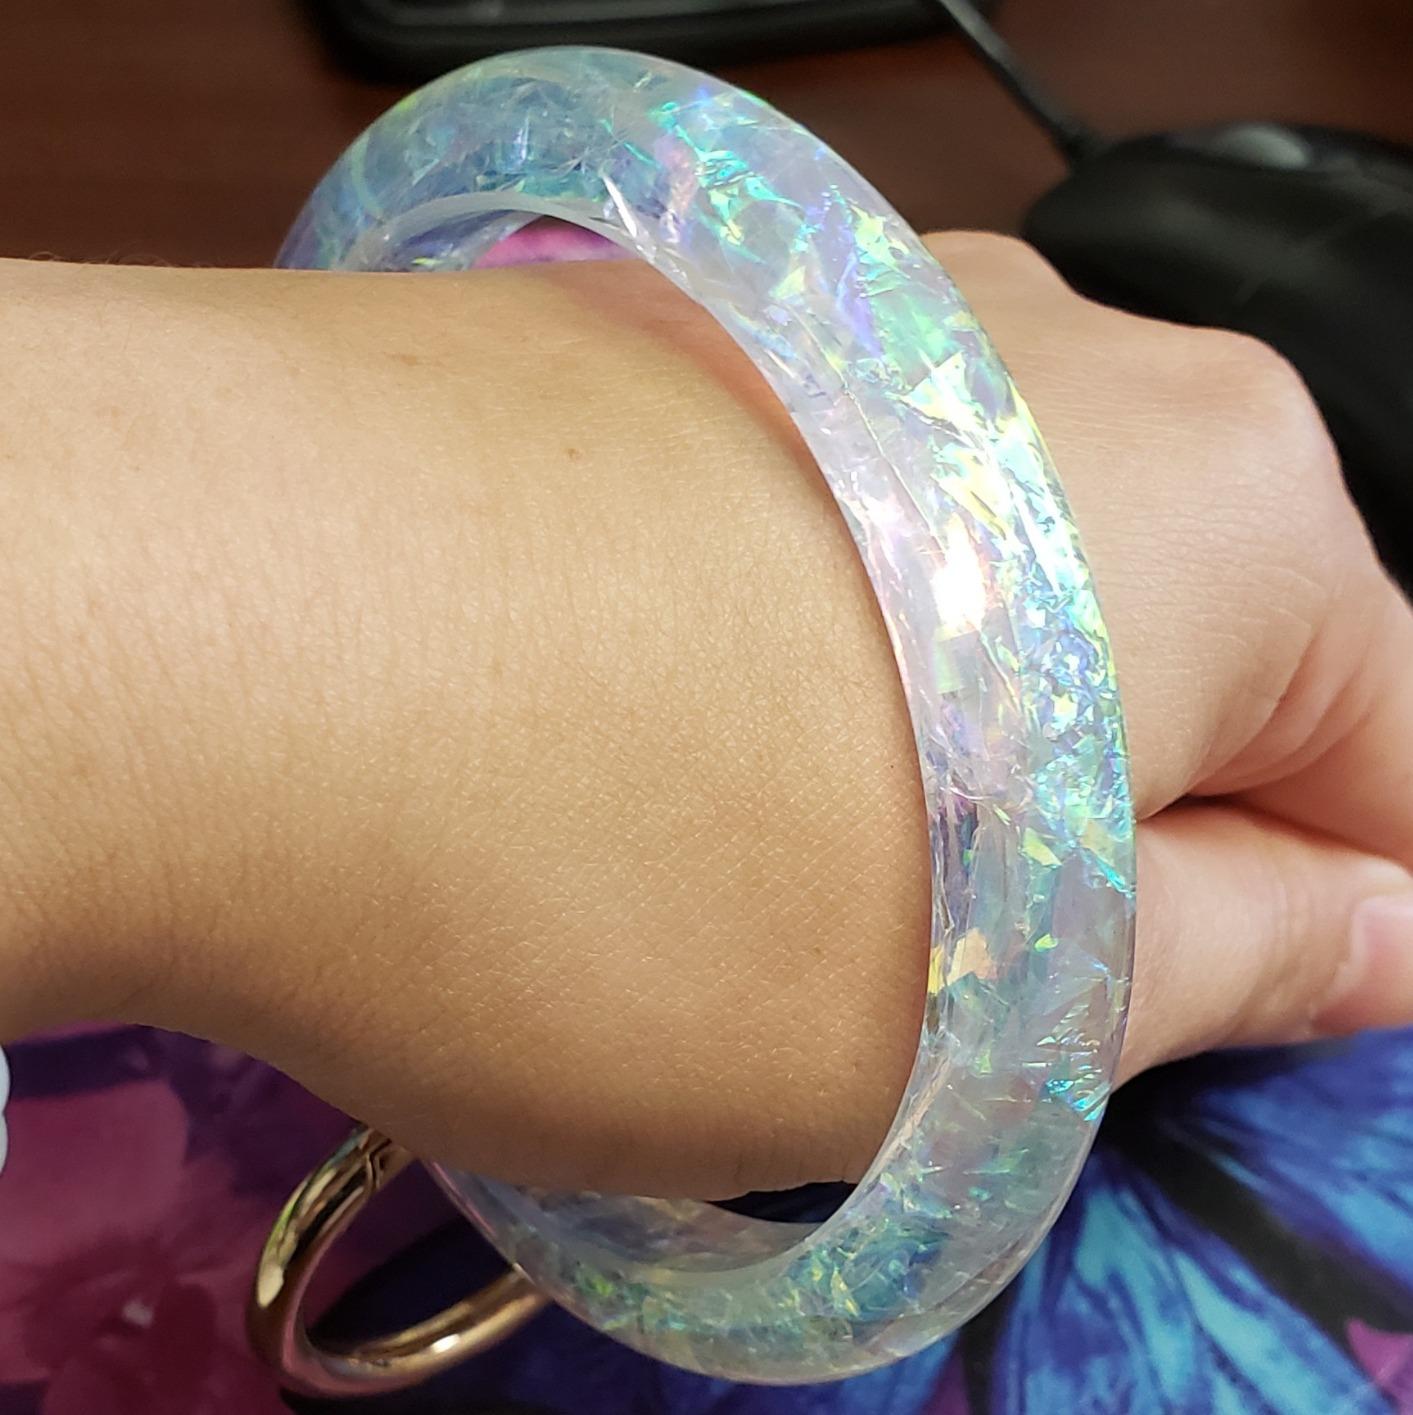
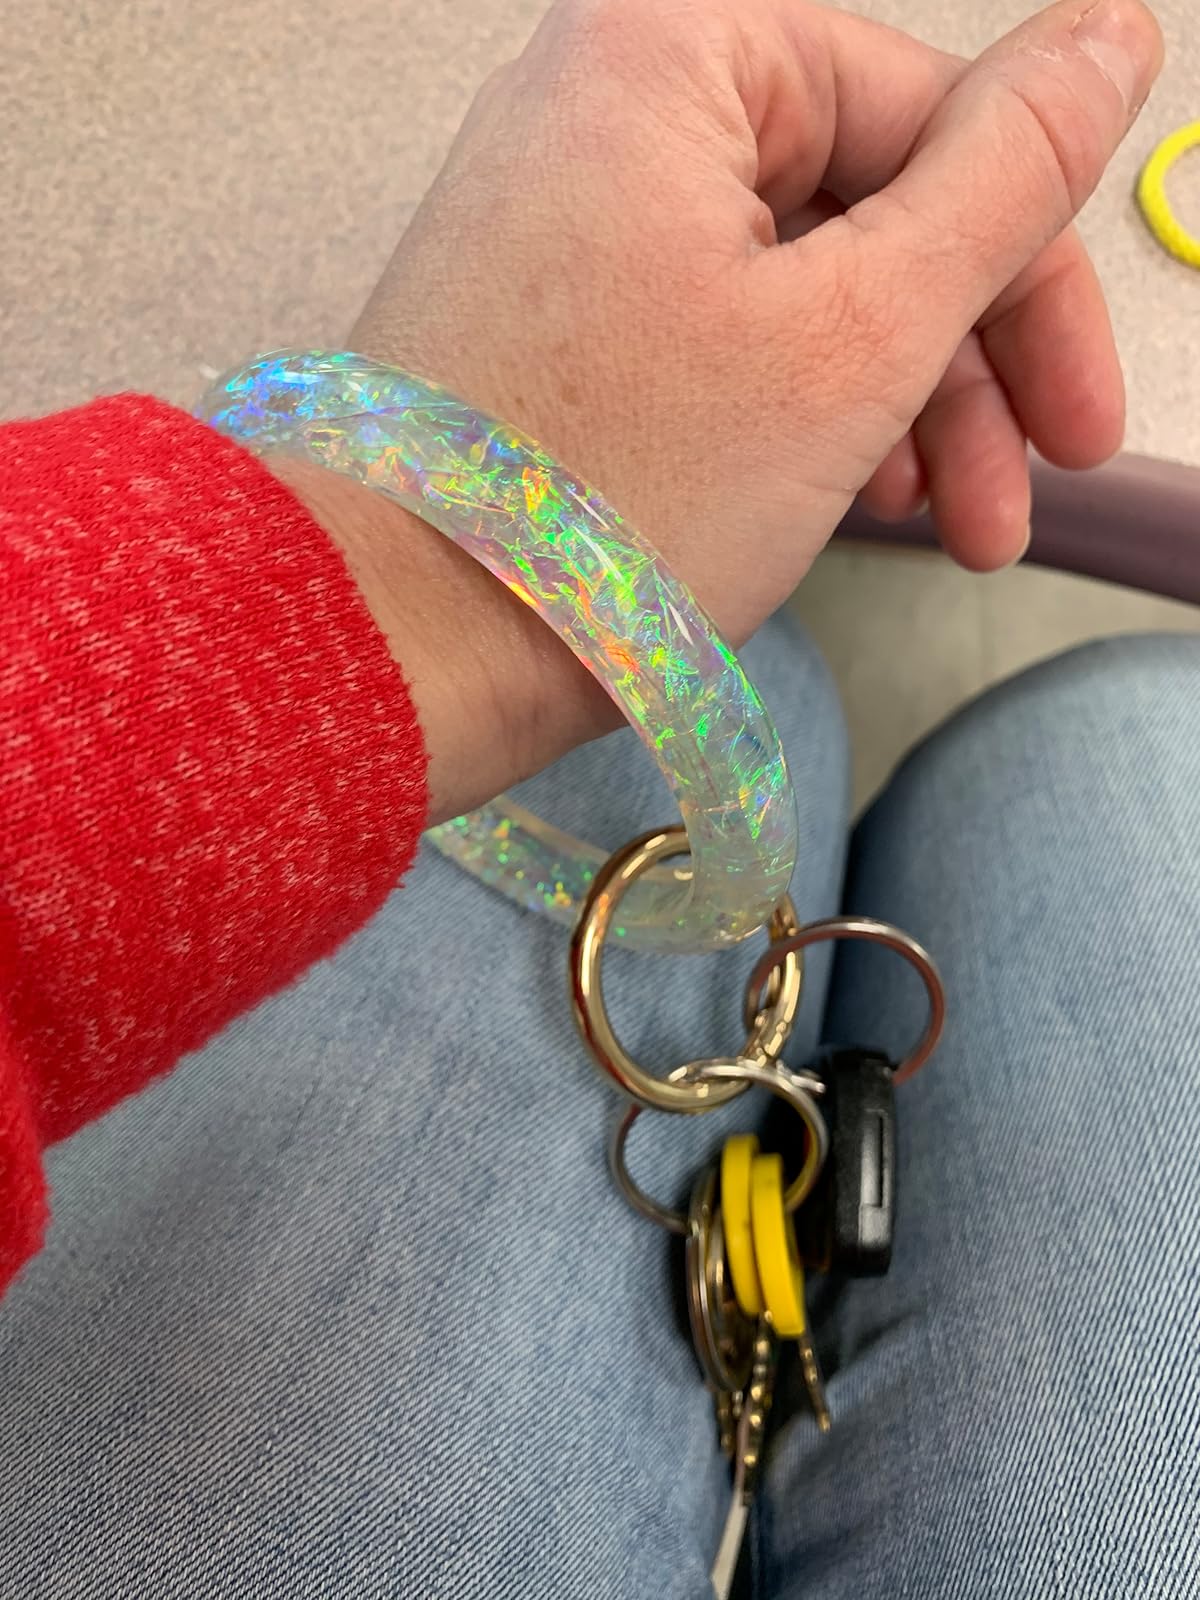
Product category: accessories_keychain
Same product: yes